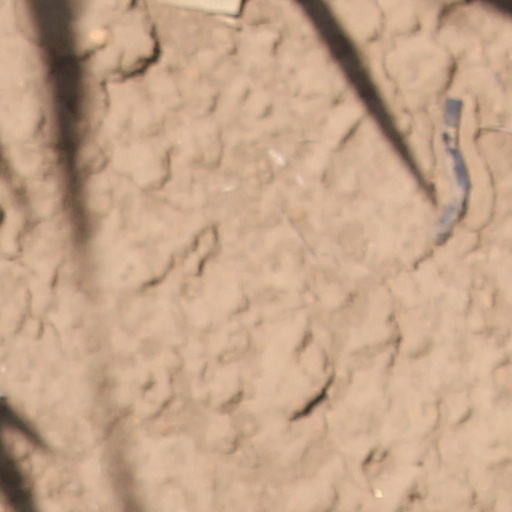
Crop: wheat